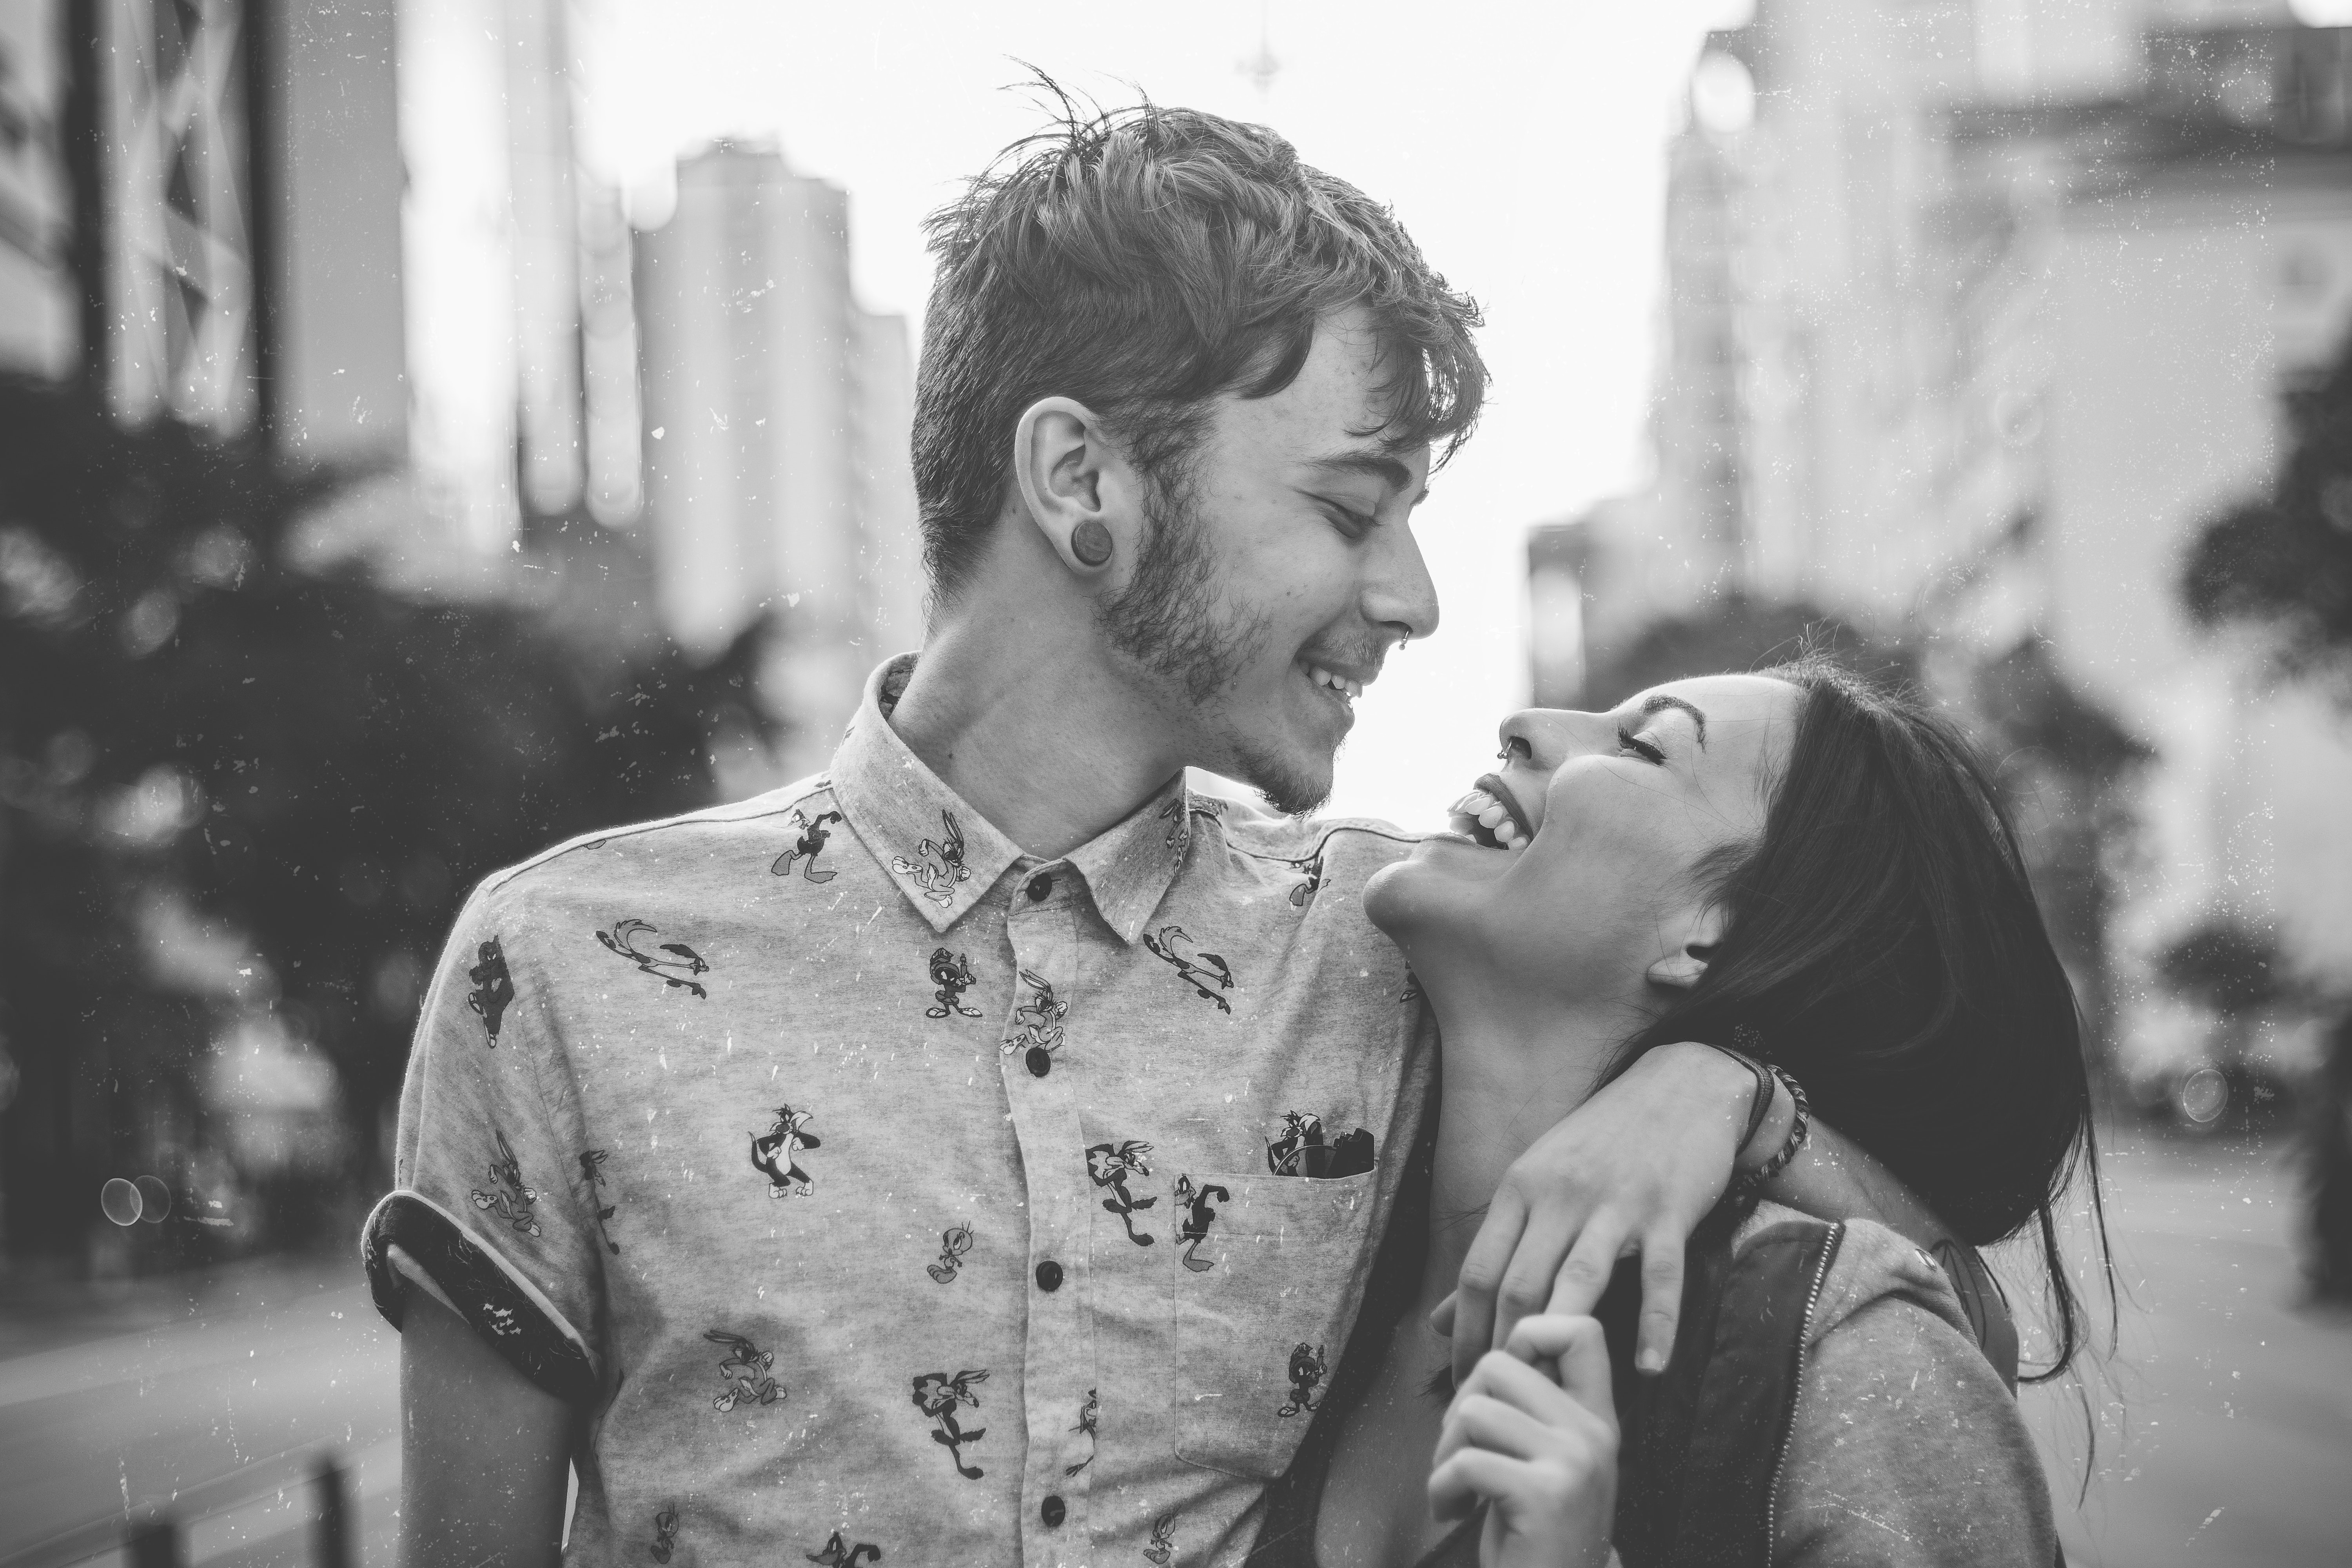
photograph, people, black and white, monochrome, monochrome photography, snapshot, photography, interaction, forehead, love, romance, gesture, smile, stock photography, happy, style, vintage clothing, portrait photography, family